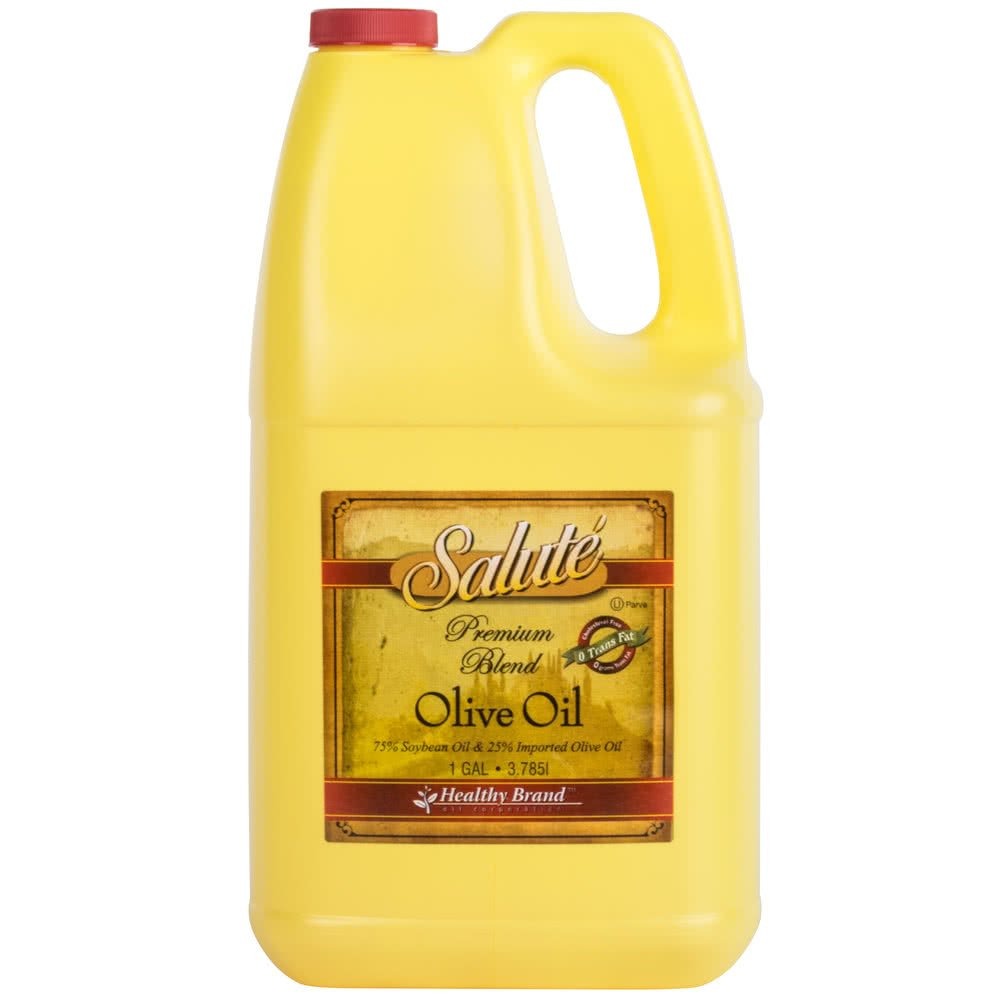
Item Name: TableTop King Salute Brand 1 Gallon Premium Blend Soy Salad Oil - 6/Case
Value: 768.0
Unit: Fl Oz

Price: 12.49